Pavia Civic Museums

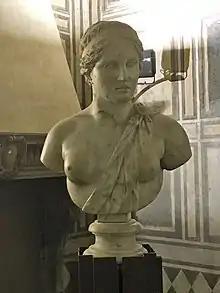
Bust of Artemis Soteira of Cephisodotus the Elder, Roman copy of the 1st-2nd century CE

The first room is dedicated to the territory of "Ticinum" (this was the ancient name of Pavia) in Roman times and, among other finds, it exhibits a sepulchral area, made up of brick cremation tombs and a sepulchral stone, of the 1st century A.D. found in Casteggio. The room also houses the finds from the Celtic necropolis found in 1957 in Santa Cristina e Bissone, whose grave goods date back to the 2nd century B.C. they are characterized by the presence of stylistically traditional celtic objects combined with typically Roman products, such as black-glazed Ware. Not otherwise, the grave goods from the 1st century B.C. tomb found in Pavia it is at the same time Celtic (in the ceramics and brooches) and Roman (in the brick elements of the box and in the clay unguentarium). These are evidence of the progressive penetration of Roman culture into the Celtic Cisalpine world. Also from the same period dates back to a piece of great interest: a silver cup which on the rim bears an inscription formed by a Ligurian name followed by an indication of Roman weight measurements found near Zerbo in a group of "Gallo-Roman" tombs cremation and dated to the 2nd century B.C.